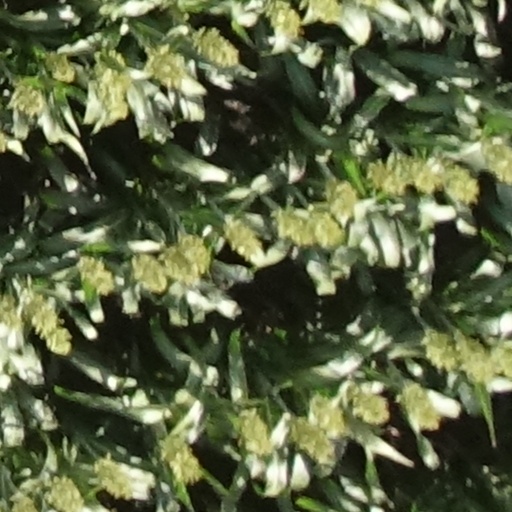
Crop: sorghum